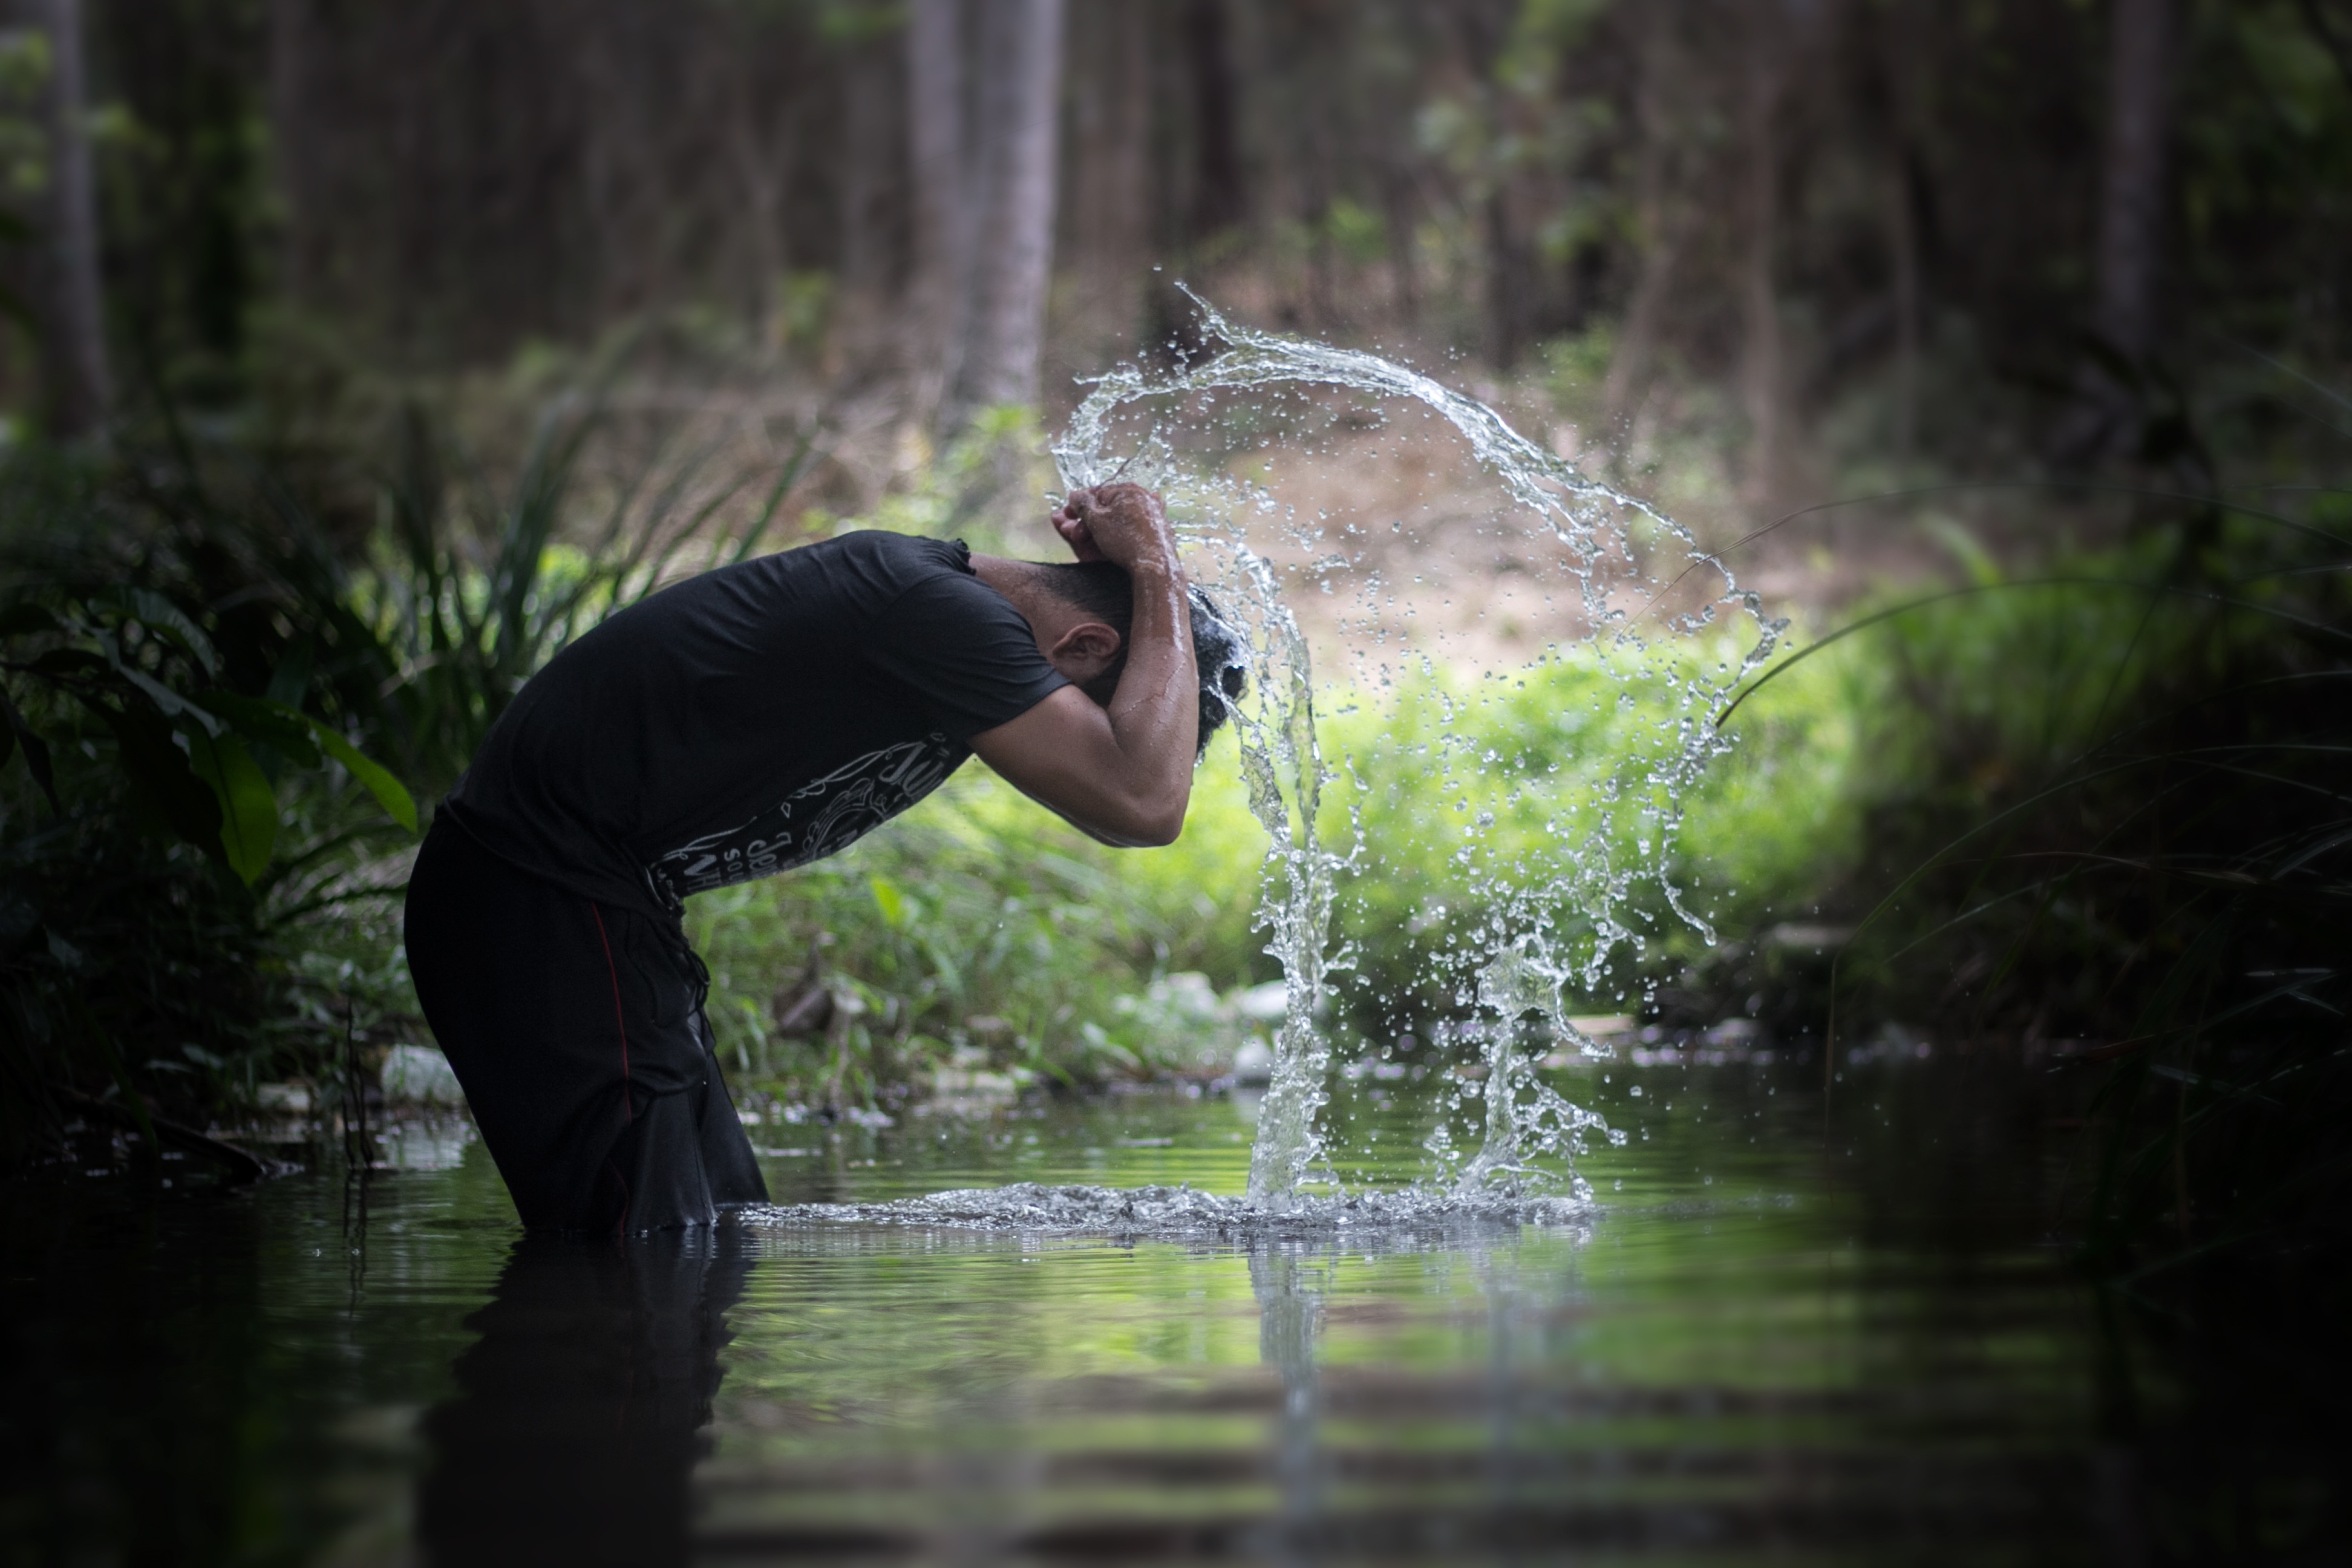
water, nature, forest, light, sunset, sunlight, reflection, park, lagoon, weapon, great, king, habitat, general, the sun, raja, park royal loyal, formidable, recreational fishing